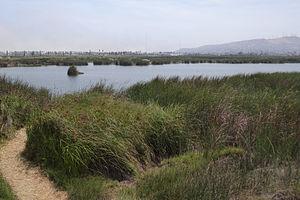
Cet article recense les zones humides du Pérou concernées par la convention de Ramsar.